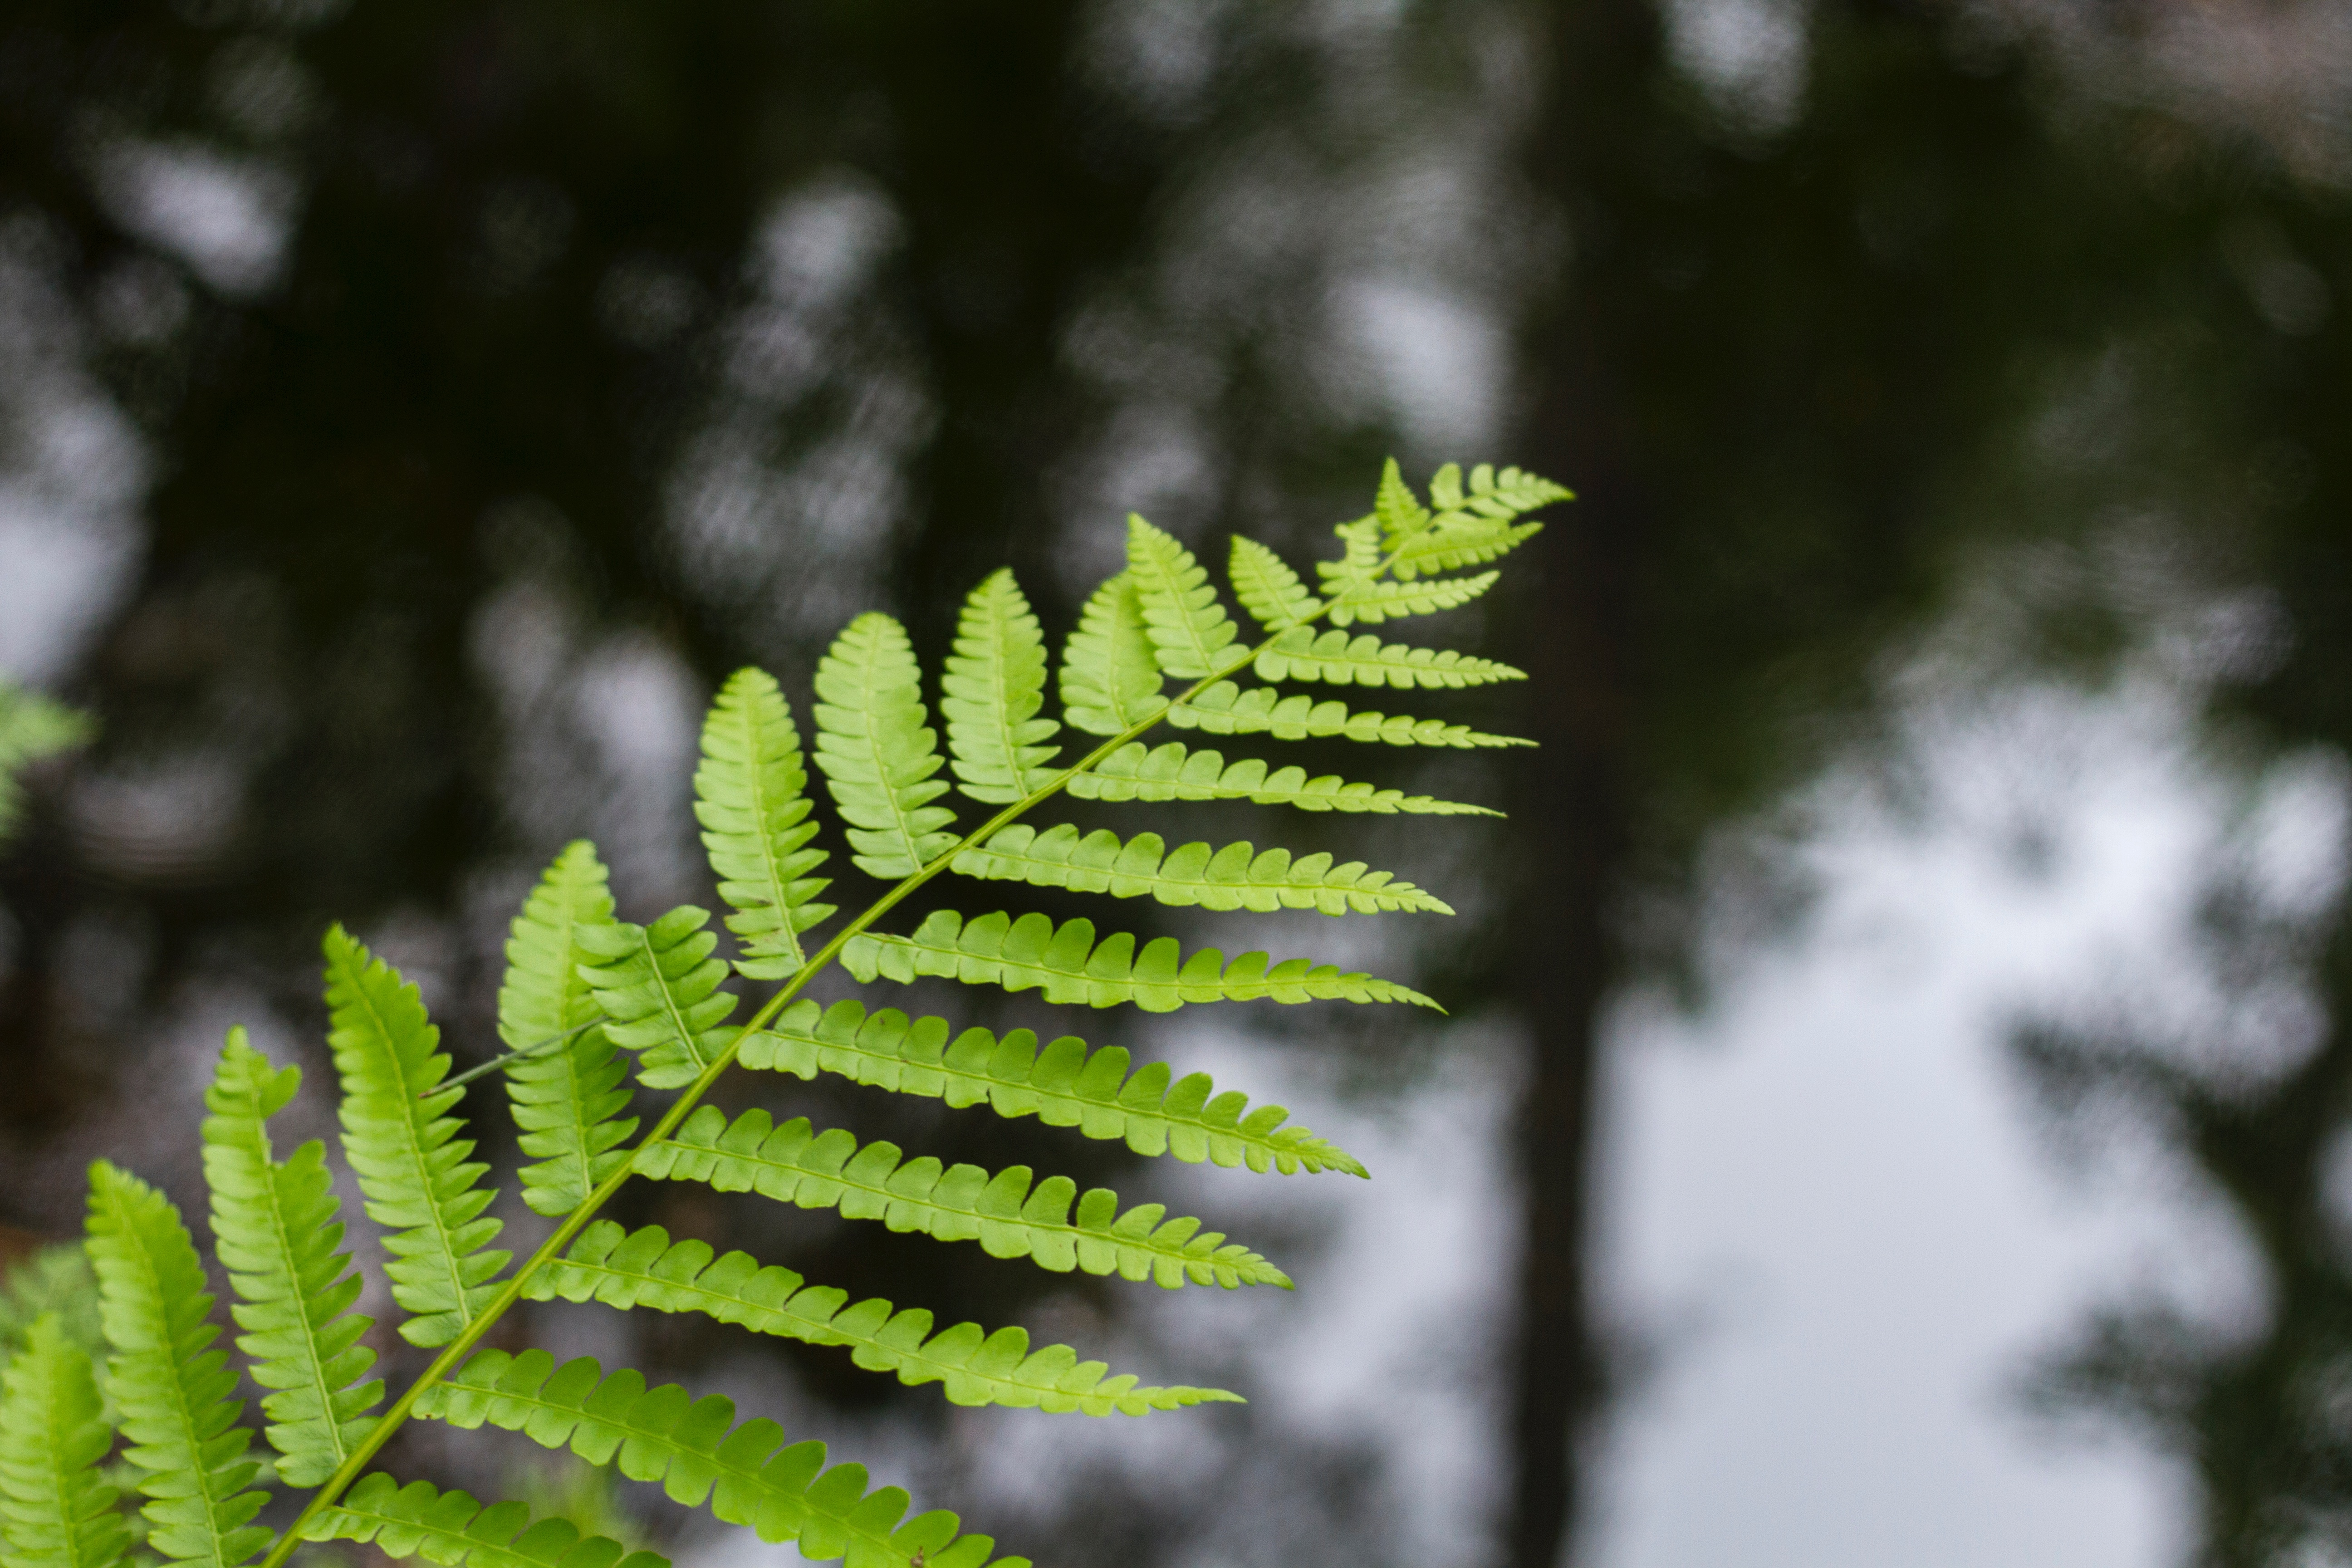
tree, nature, forest, branch, plant, leaf, flower, green, botany, fir, flora, fern, close up, spruce, macro photography, plant stem, woody plant, land plant, ferns and horsetails, vascular plant